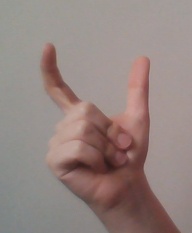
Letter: nun